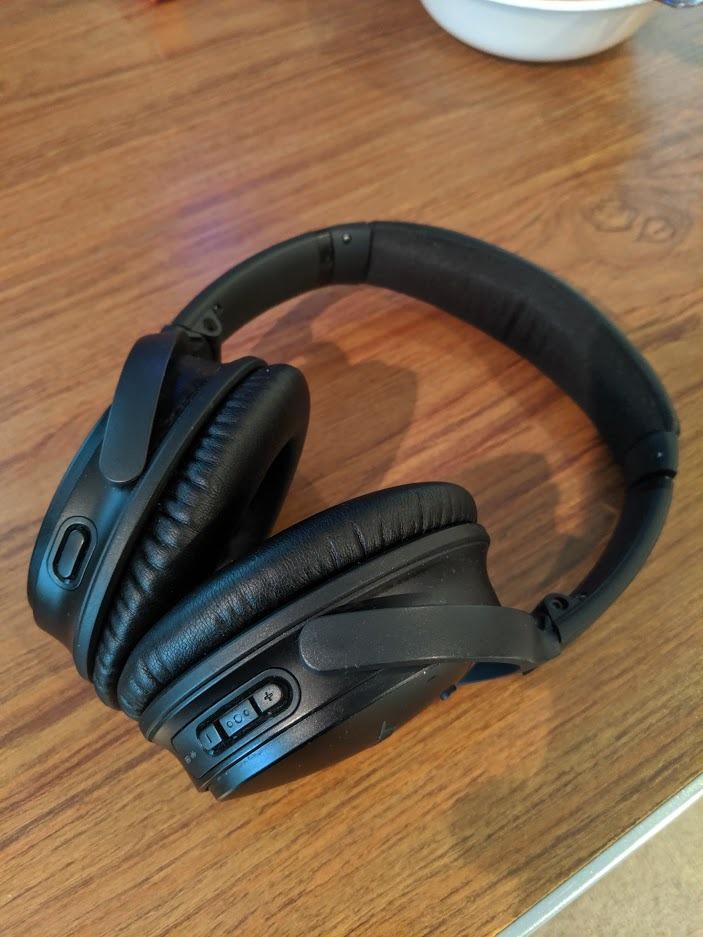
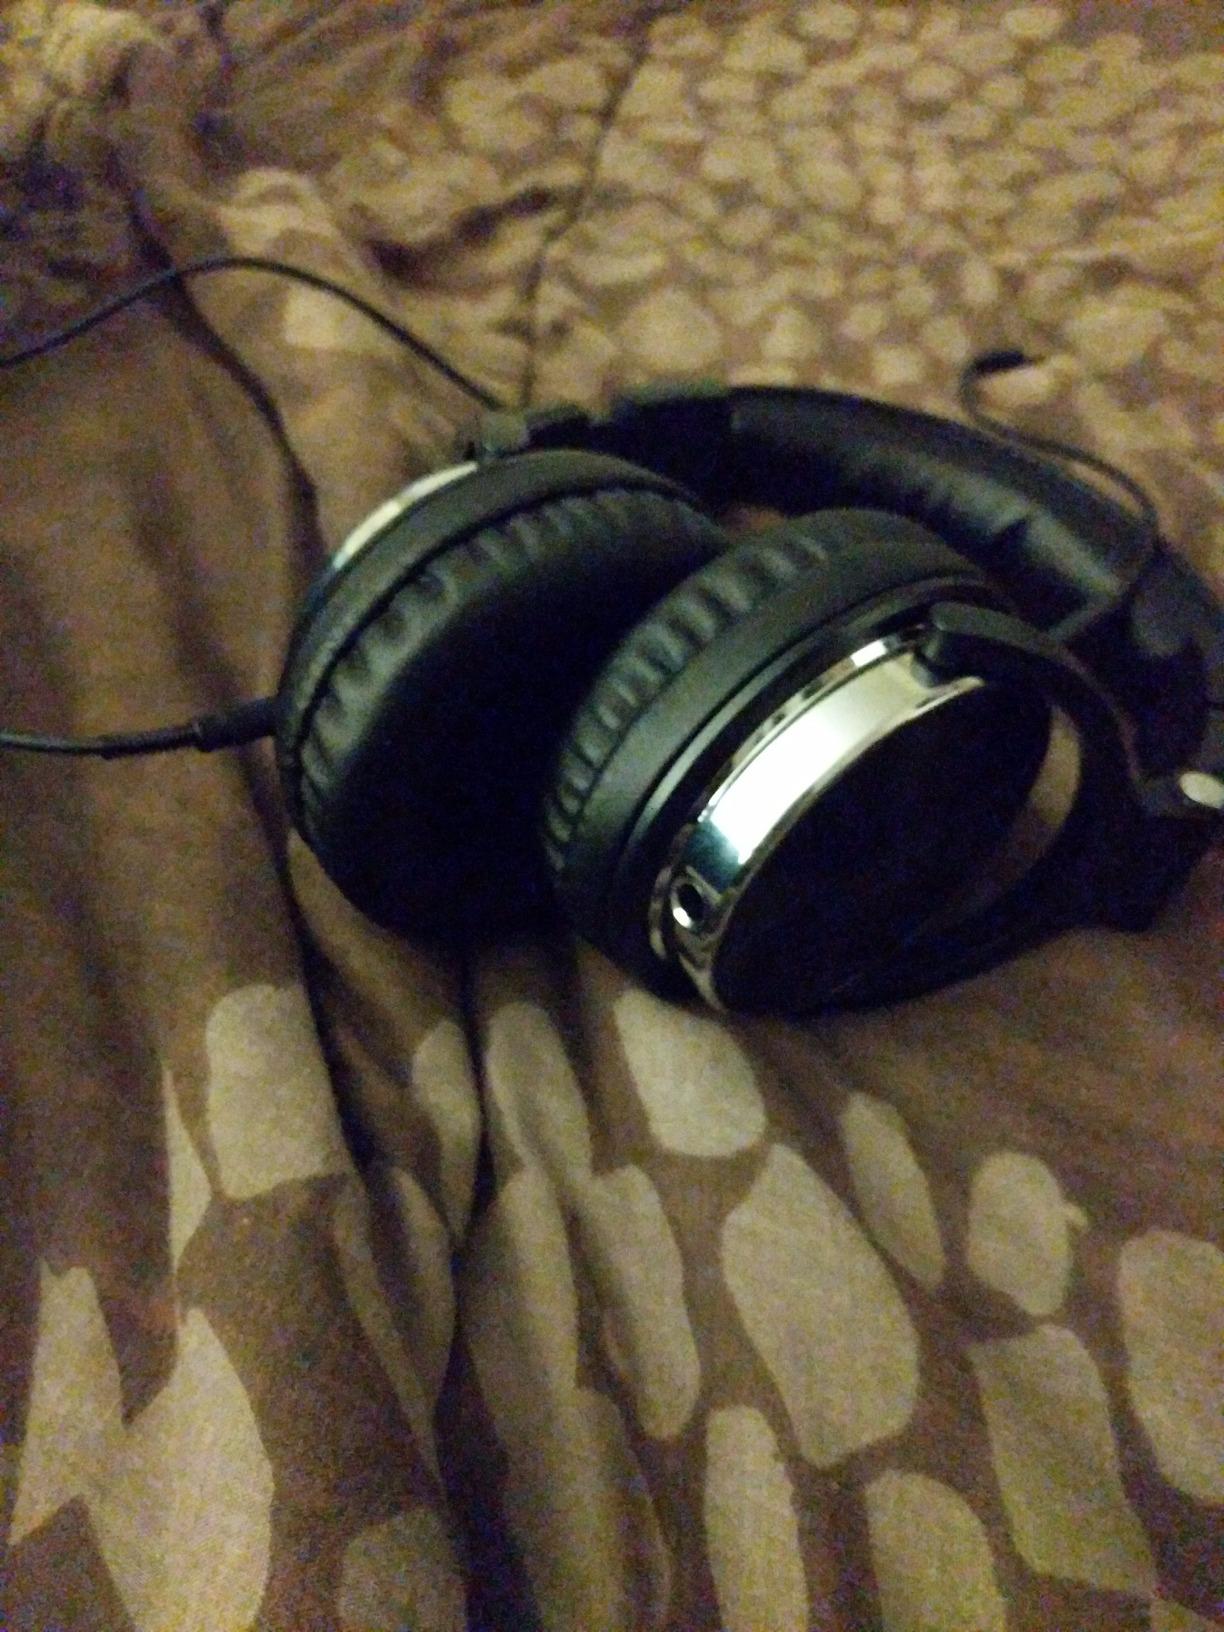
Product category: headphones
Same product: no